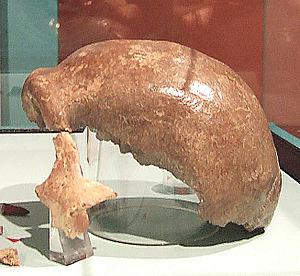
Cette liste de fossiles d'hominidés présente un certain nombre de fossiles d'hominines selon un classement chronologique. Il existe des milliers de fossiles, dont beaucoup sont fragmentaires et ne consistent qu'en de simples dents ou fragments d'os isolés. Cette liste ne se veut pas exhaustive, mais présente les principaux spécimens découverts. La plupart de ces fossiles se situent sur des branches ou des rameaux distincts de la branche hypothétique menant à Homo sapiens.